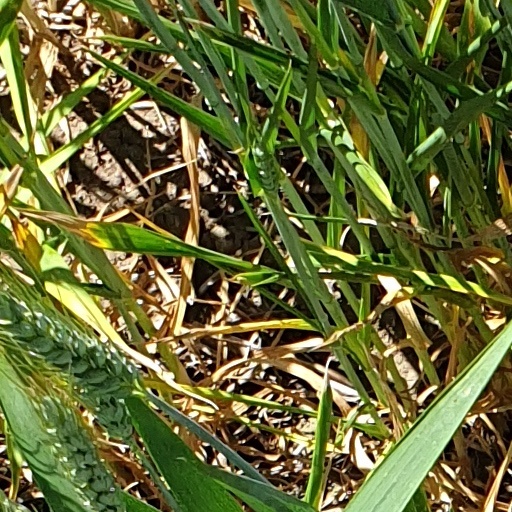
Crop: wheat